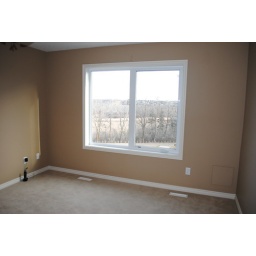
Window in master bedroom facing back/Sturgeon river